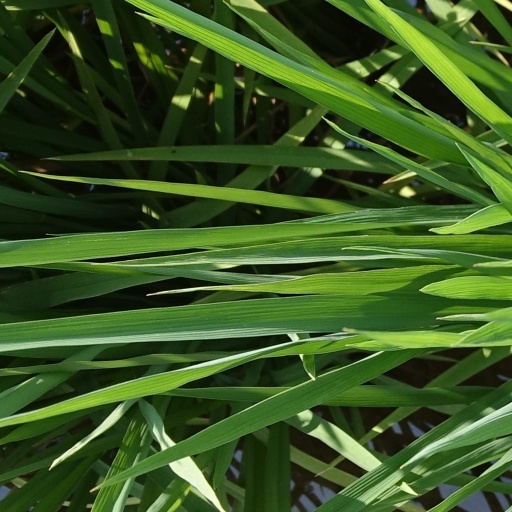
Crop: rice